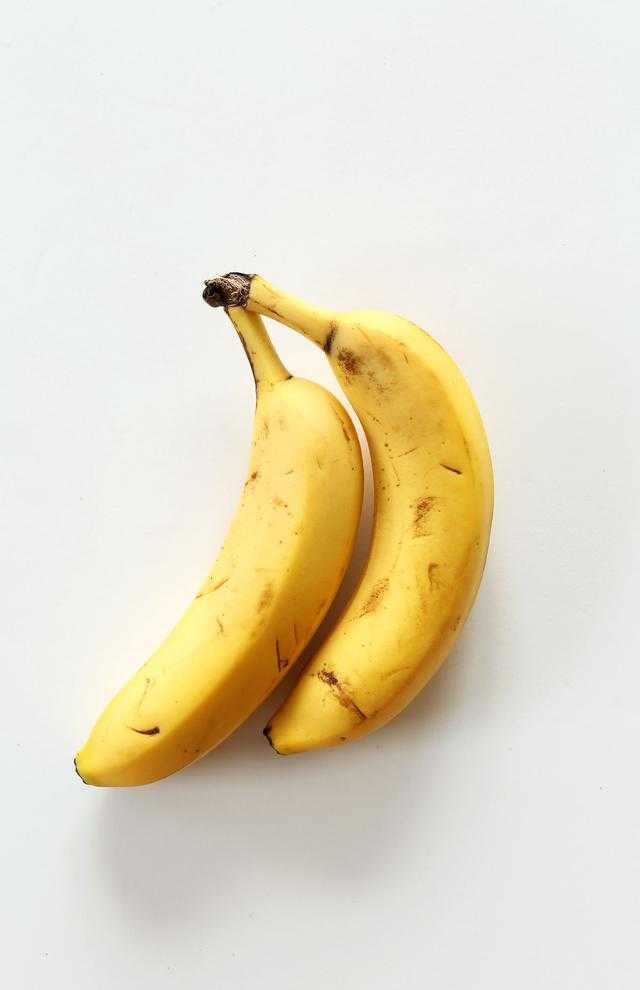
Label: Banana